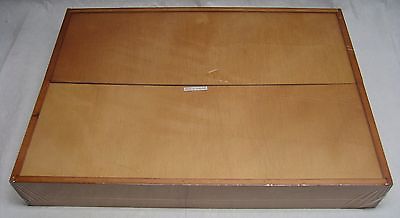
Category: cabinet